Barossa Valley Way

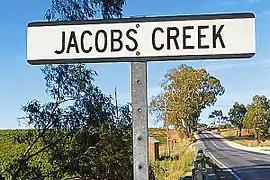
Famous sign at Jacobs Creek crossing near Rowland Flat on the Barossa Valley Way

Barossa Valley Way is the main road linking most of the major towns of the Barossa Valley in South Australia, designated as route B19 for its entire length. It is 35 km long, roughly following the North Para River.